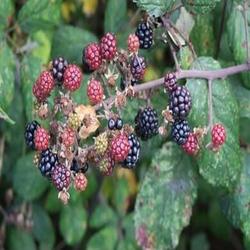
Label: Blackberry